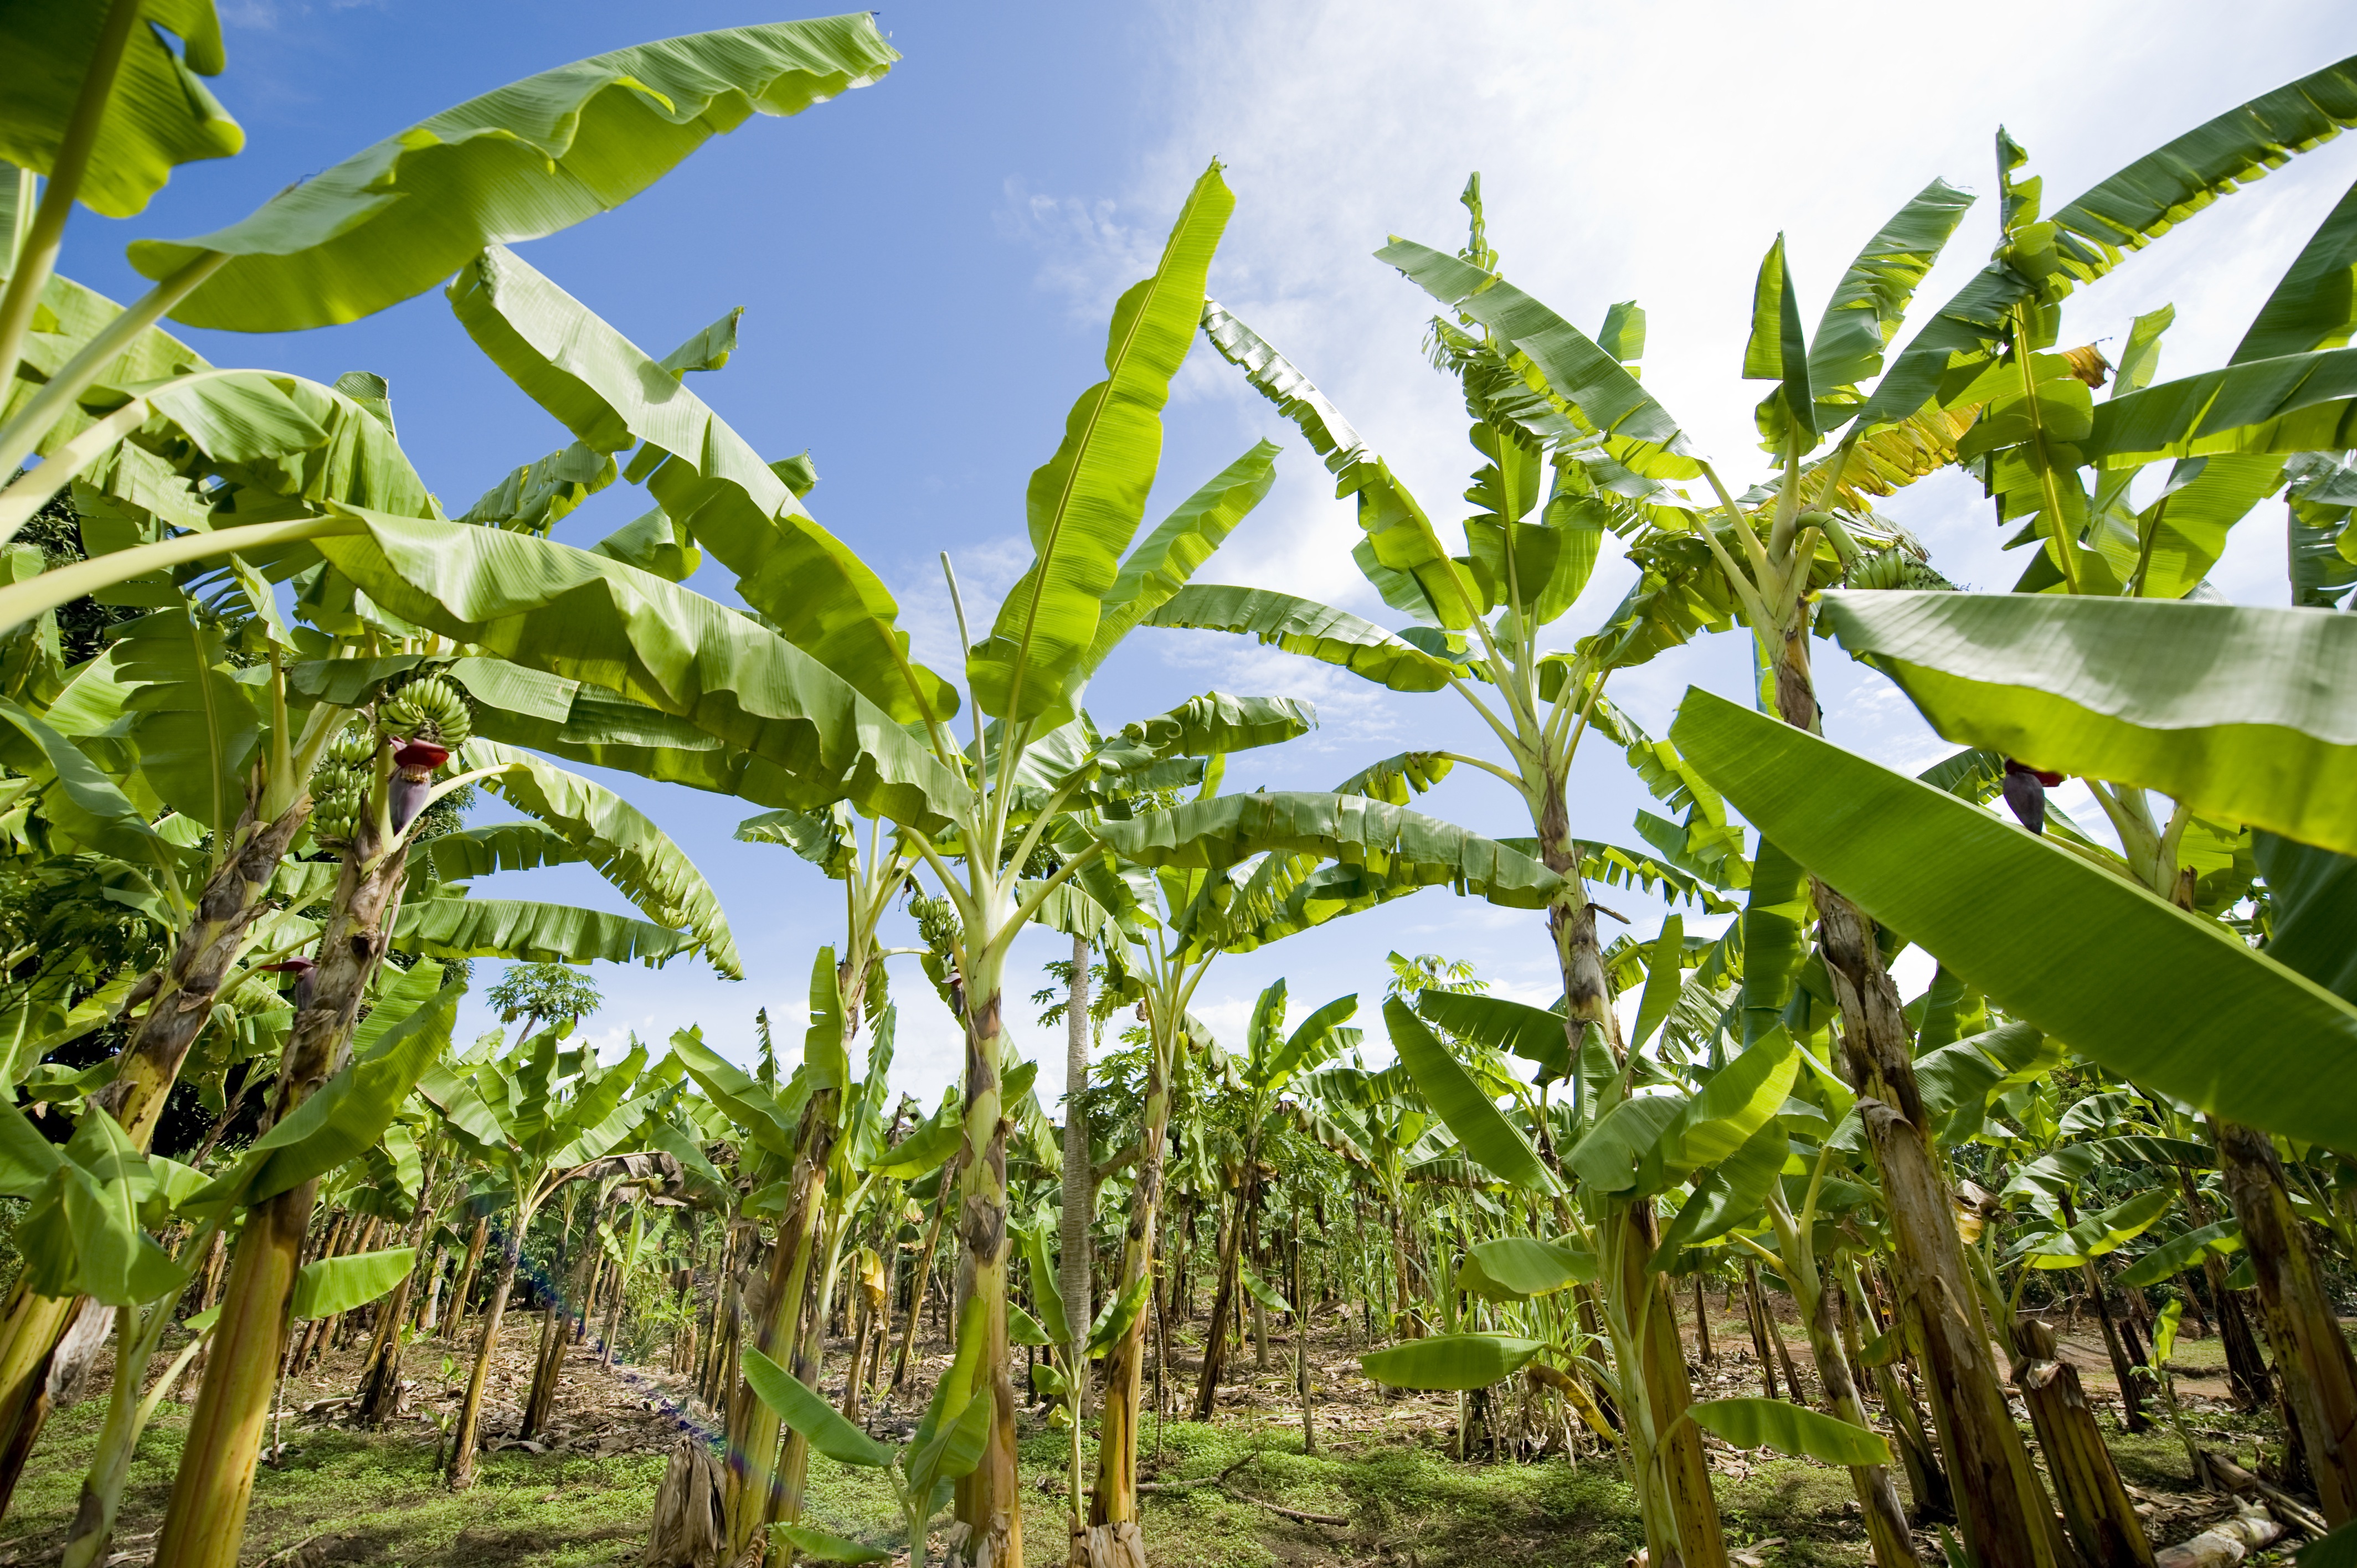
tree, plant, field, flower, food, jungle, produce, crop, africa, botany, agriculture, plantation, tropics, flowering plant, land plant, arecales, banana plantation